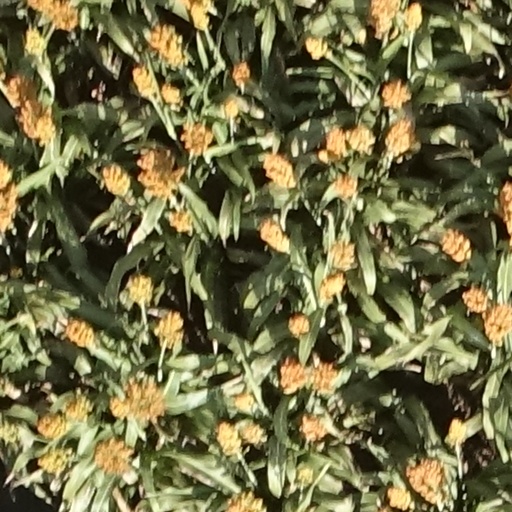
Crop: sorghum